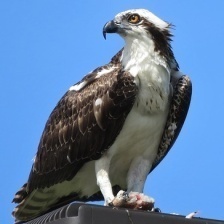
Species: OSPREY
Scientific name: PANDION HALIAETUS